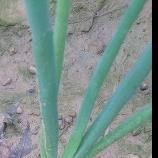
Crop: Onion
Condition: healthy-leaf